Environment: real
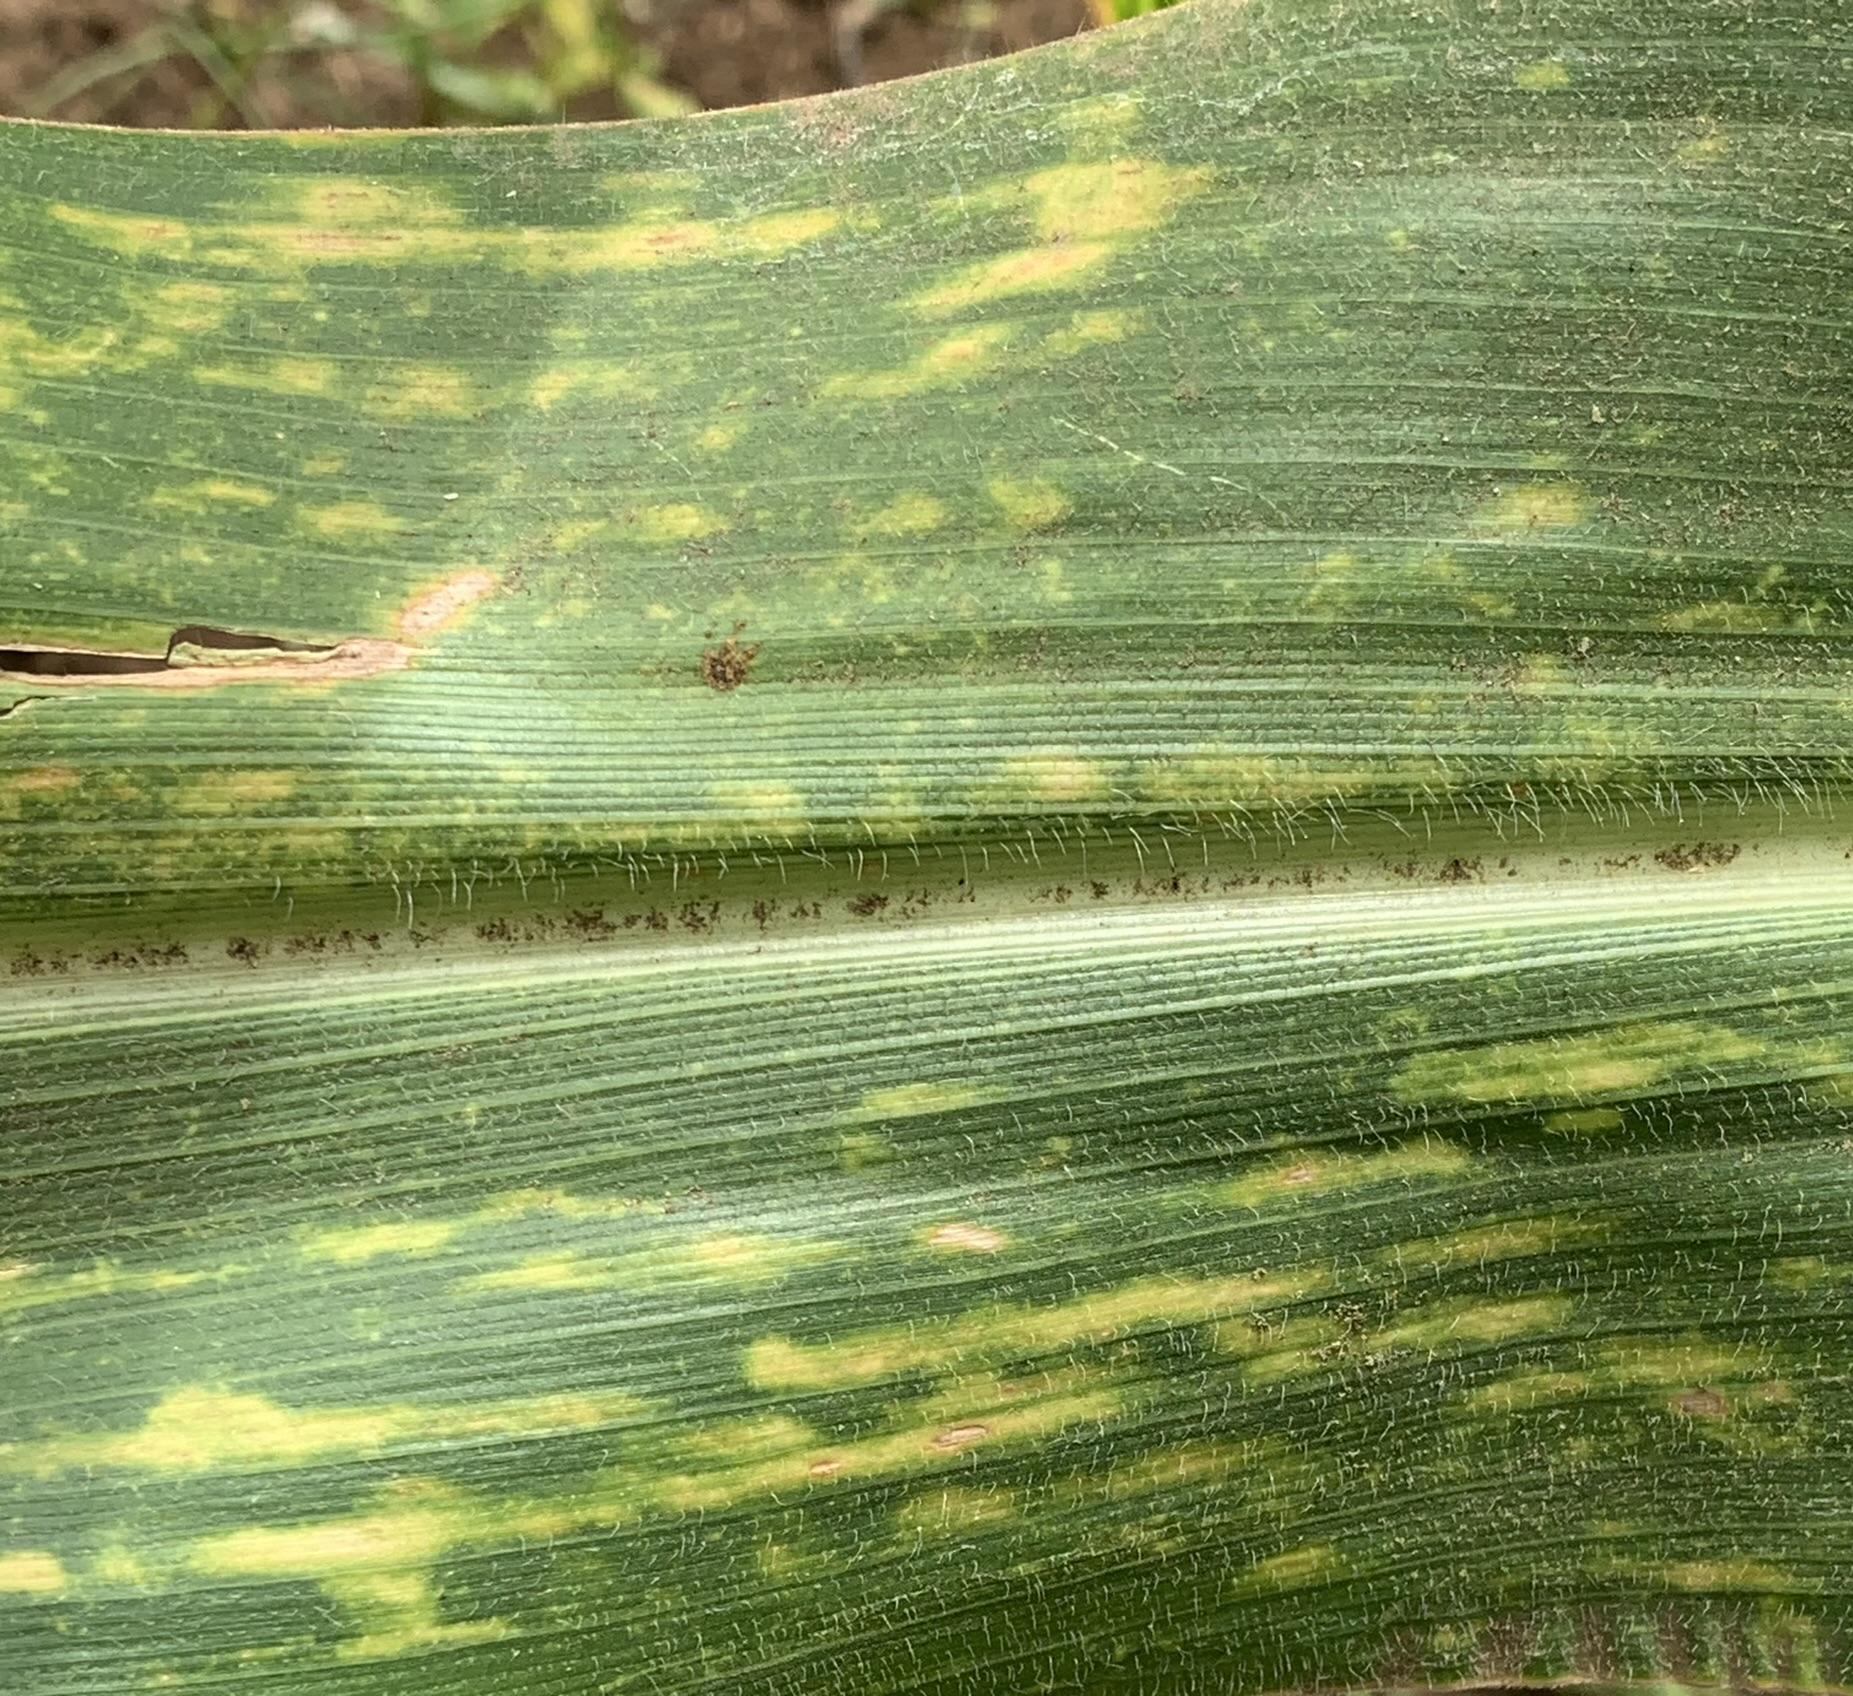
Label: lethal_necrosis